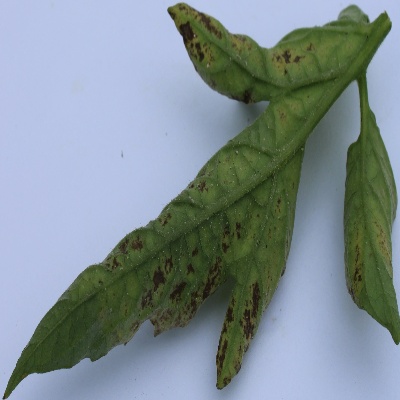
Crop: Tomato
Condition: septoria leaf spot